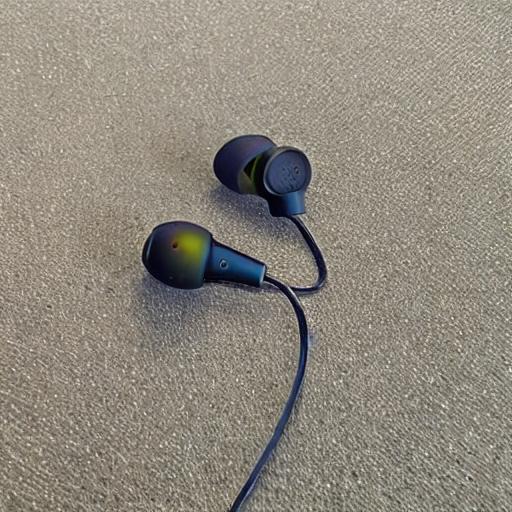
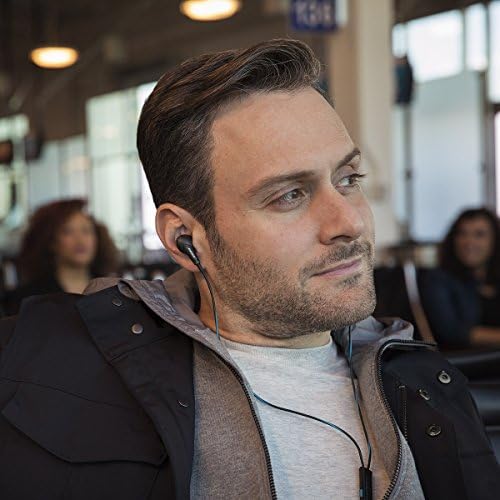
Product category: headphones
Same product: no